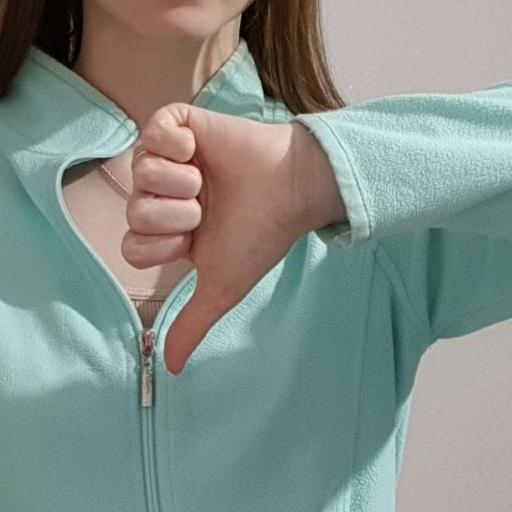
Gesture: dislike